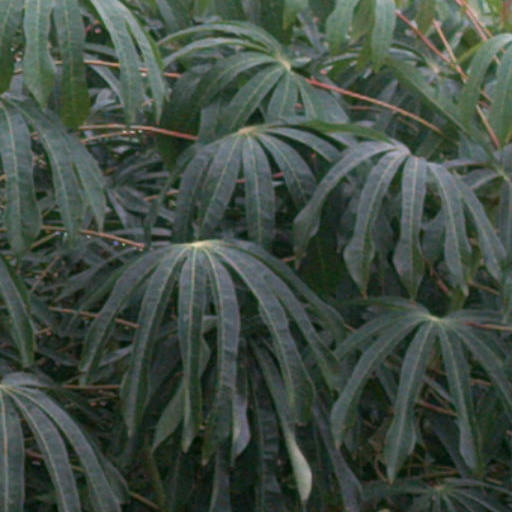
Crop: cassava